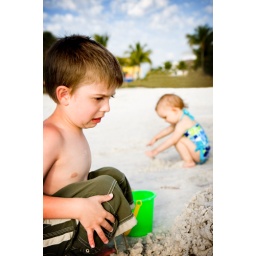
Portrait of a boy whose sand castle is being crushed mercilessly by the evil destroyer, Bailey.